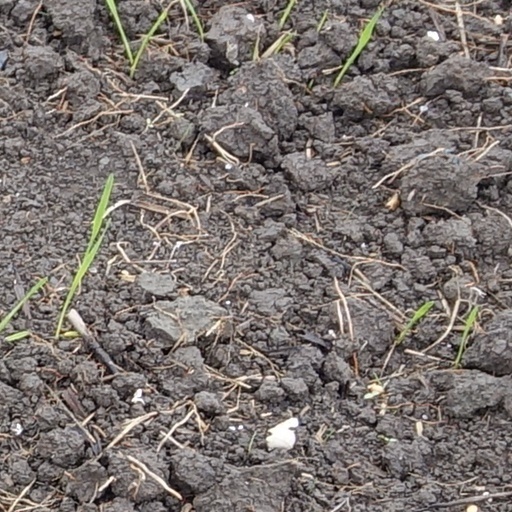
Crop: wheat